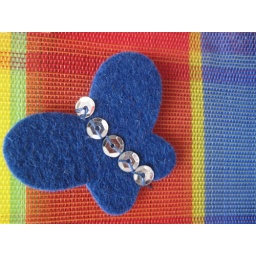
butterfly in blue